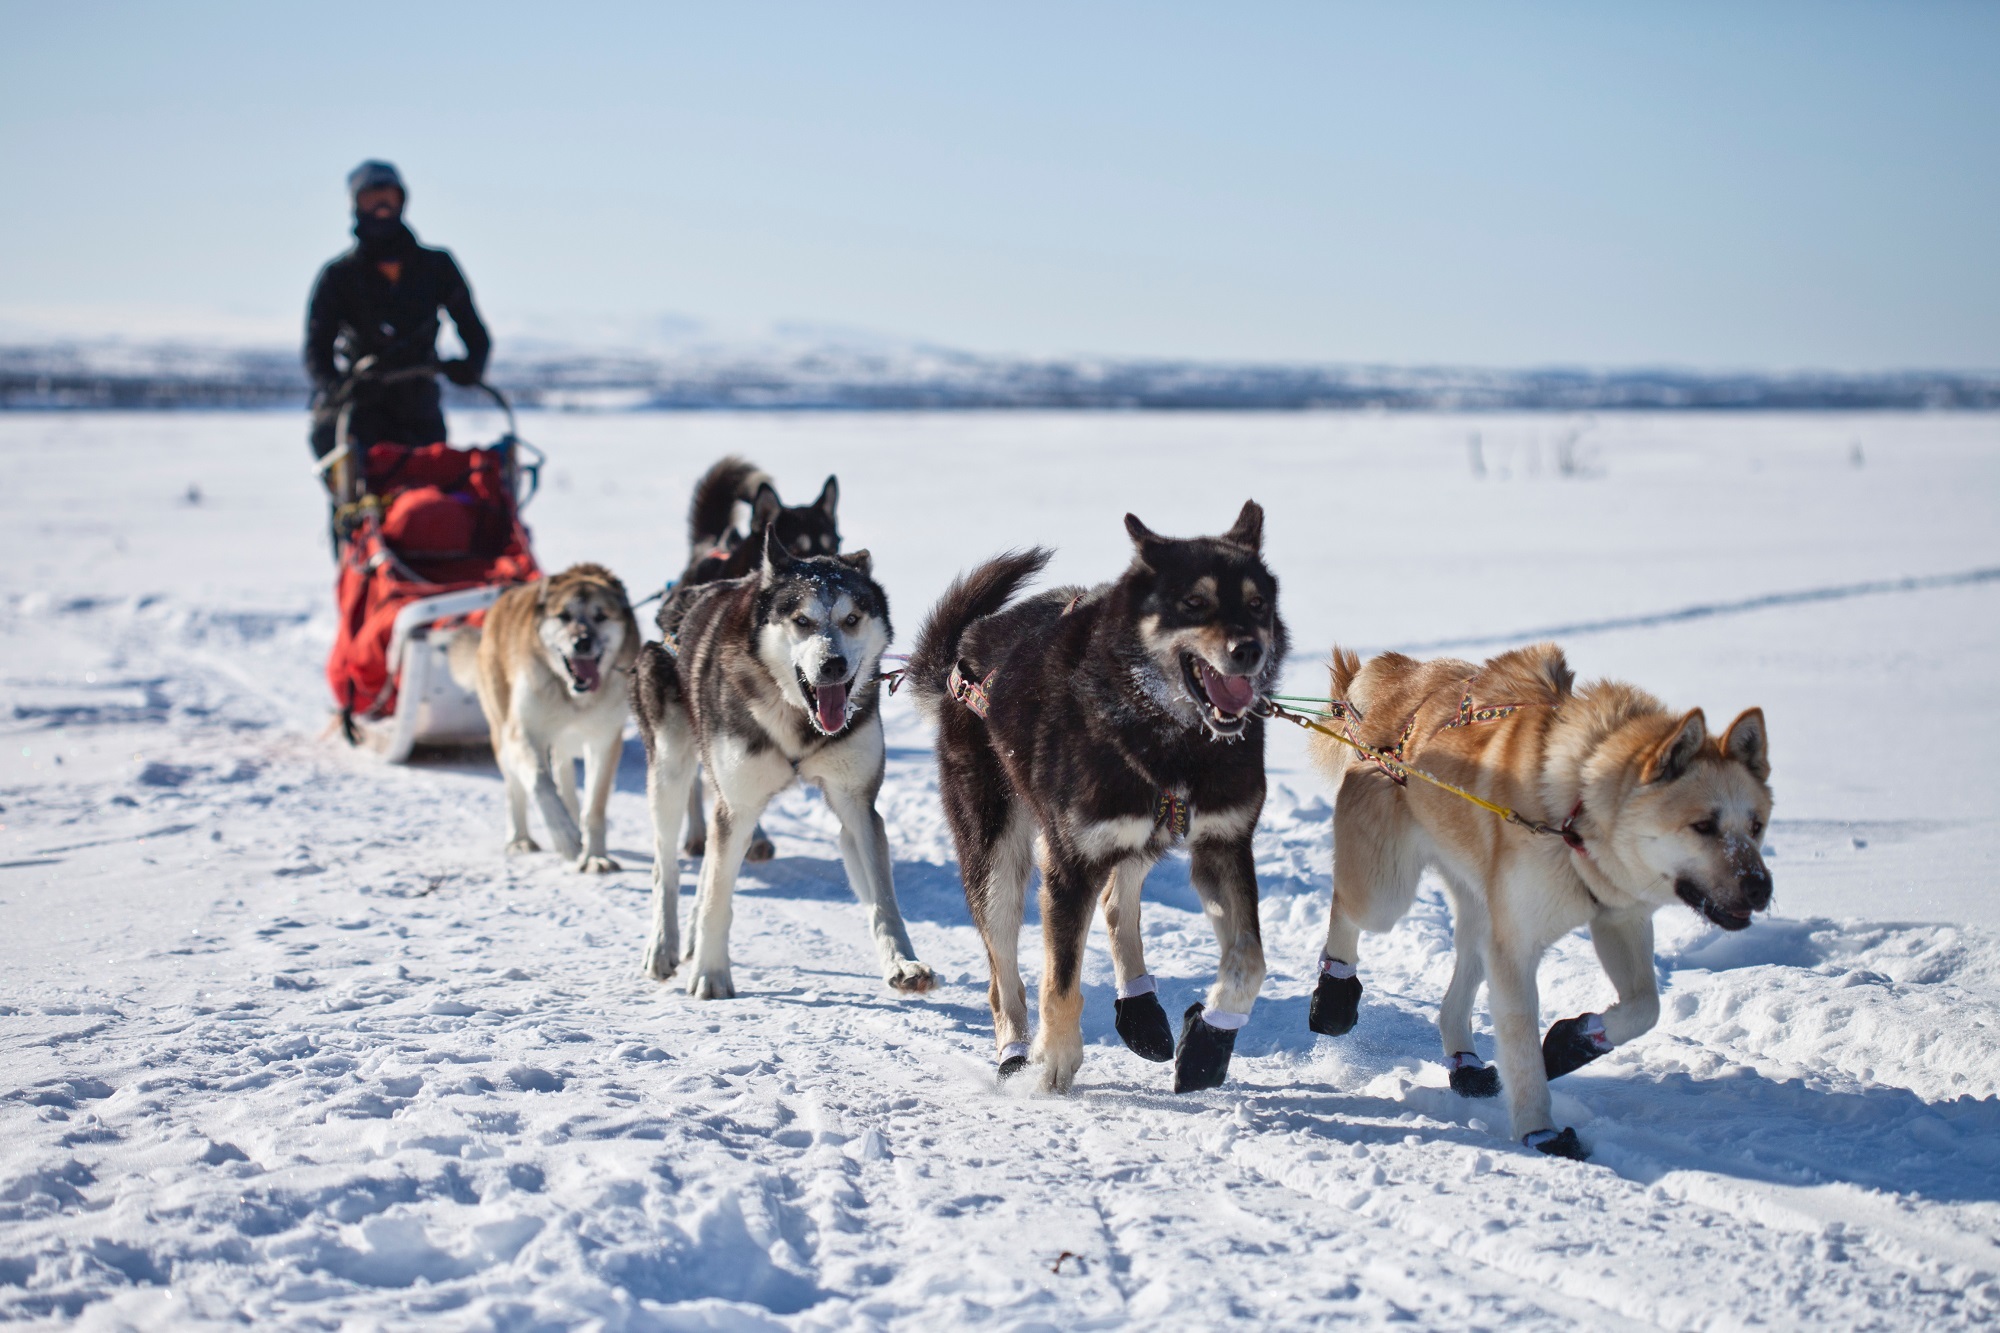
working, snow, winter, running, dog, vehicle, mammal, husky, dogs, team, harness, teamwork, sled, alaska, dog sled, dogsled, sled dog, malamute, dog like mammal, dog breed group, greenland dog, sled dog racing, mushing